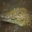
Label: crocodile